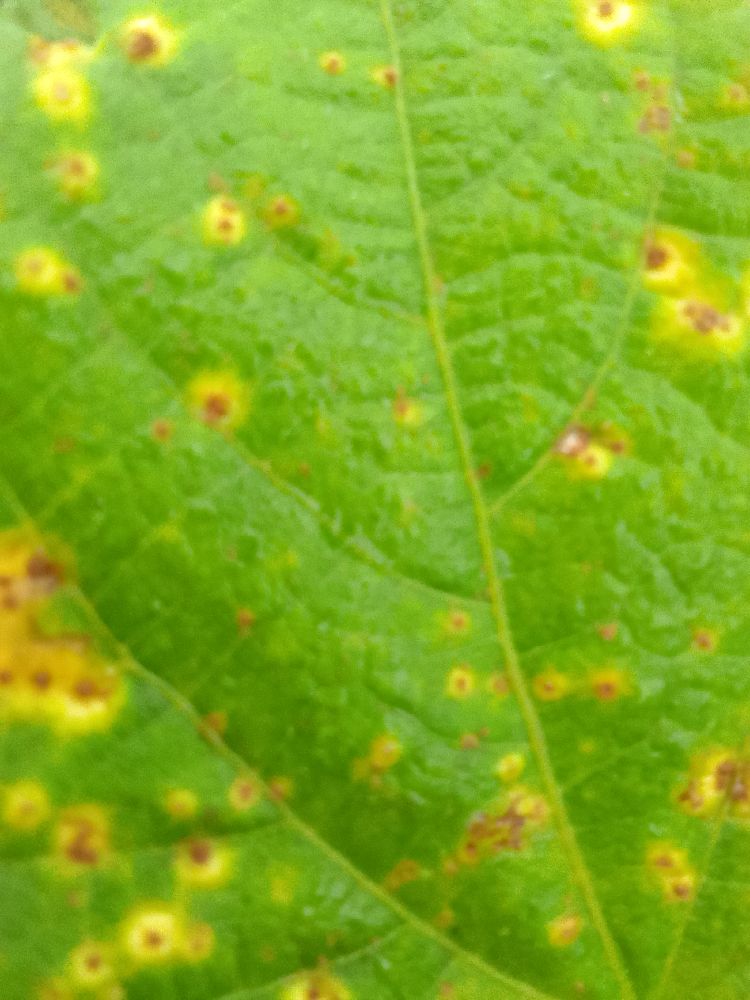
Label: rust